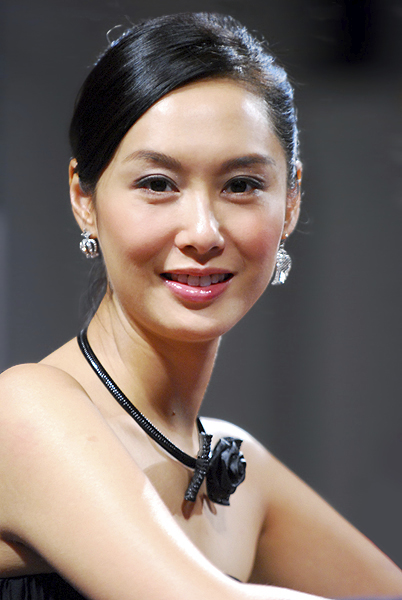
จู อิน

| name = จู อินAthena Chu
| image =File:Athena Chu.jpg
| caption = บท จื่อเสีย คือบทบาทที่ประสบความสำเร็จมากที่สุดในชีวิตการแสดงของเธอ
| birthname = จู อินอิน
| birthdate = วันที่
| birthplace = ฮ่องกง
| ส่วนสูง = 153 ซม.
| น้ำหนัก = 42
| spouse = "หวง กวนจง" หรือ "Paul Wong" (พ.ศ. 2555–ปัจจุบัน)
| domesticpartner = "โจว ซิงฉือ" (พ.ศ. 2535-2538)
| children = "น้องซาลาเปาไส้หมูแดง" (ผู้หญิง)
| occupation = นักแสดง
| yearsactive = ปีพ.ศ. 2535-ปัจจุบัน
| notable role = -บท “จื่อเสีย” ใน เรื่อง "ไซอิ๋วเดี๋ยวลิงเดี๋ยวคน ภาค2"(2538)-บท "แจ็คกี้" ในเรื่อง "คนเล็กนักเรียนโต ภาค2” (2535)
| เครื่องดนตรี =
| ค่าย =
| ส่วนเกี่ยวข้อง =
| ศิลปินแห่งชาติ =
| ตุ๊กตาทอง =
| สุพรรณหงส์ =
| ชมรมวิจารณ์บันเทิง =
| โทรทัศน์ทองคำ =
| imdb_id =
| thaifilmdb_id
| homepage =
จู อิน () มี
ชื่อภาษาอังกฤษ "อาธีน่า จู" (Athena Chu) เกิดฮ่องกง เมื่อวันที่ 25 ตุลาคม พ.ศ. 2514 เป็นที่รู้จักในยุค90s
และเป็นขวัญใจชายหนุ่มในยุคสมัยนั้นเป็นอย่างมาก เธอเคยได้รับการโหวตให้เป็นนักแสดงสาวในฝันของชายหนุ่มฮ่องกงอีกด้วย บทบาทการแสดงที่ได้รับความนิยมและเป็นที่รู้จักมากที่สุดของเธอ คือ บท "เทพธิดาจื่อเสีย" ในภาพยนตร์ เรื่อง "ไซอิ๋วเดี๋ยวลิงเดี๋ยวคน ภาค2" จากบทบาทในเรื่องนี้ต่อมาได้กลายมาเป็นฉายาของเธอจนถึงปัจจุบัน
จูอิน เริ่มแจ้งเกิดในภาพยนตร์เรื่อง "คนเล็กนักเรียนโต ภาค2” จากนั้นก็มีผลงานละครกับทางสภานีโทรทัศน์ทีวีบี ส่วนใหญ่รับบทนางรอง จนกระทั่งเมื่อปีพ.ศ. 2537 ในวัย 23 ปี เธอได้แสดงเป็น อึ้งย้ง ใน มังกรหยก (ละครโทรทัศน์ พ.ศ. 2537)|มังกรหยก ภาค1 1994 ถึงแม้จะได้รับความนิยมในเกณฑ์ที่ดีในฮ่องกง เพราะมีเรตติ้งที่สูงกว่า มังกรหยก 1976 ฉบับ หมีเซียะ
แต่ทว่าผู้ชมกลับนำไปเทียบกับเวอร์ชันยอดนิยมในยุค 80s คือ มังกรหยก 1983" ฉบับ องเหม่ยหลิง ที่ฮิตถล่มทลายทั่วโลก เลยดูเหมือนกับว่า มังกรหยก 1994 ไม่ค่อยดังเท่าที่ควร
จนมาประสบความสำเร็จจริง ๆ แบบไร้ข้อกังขากับบทบาท "เทพธิดาจื่อเสีย" ในภาพยนตร์เรื่อง "ไซอิ๋วเดี๋ยวลิงเดี๋ยวคน ภาค2" ที่ตอนแรกเข้าฉายในโรงหนังก็ไม่ได้ฮิตอะไรมากมาย แต่เมื่อเวลาผ่านไปมีการนำมาฉายซ้ำในจีนและยังถูกจัดอันดับให้เป็นหนึ่งในหนังฮ่องกงที่ดีที่สุด จนได้รับความนิยมขึ้นมา ทำให้บทบาทในภาพยนตร์เรื่องนี้ของเธอ กลายเป็นผลงานมาสเตอร์พีชที่สุดในช่วงชีวิตการเป็นนักแสดงของจูอิน และเธอถูกเรียกว่า "เทพธิดาจื่อเสีย" มาจนถึงทุกวันนี้
ปัจจุบันสามีเธอคือ "หวง กวนจง" หรือ
"พอล หวัง (Paul Wong)" เป็นหนึ่งในสมาชิกวง Beyond และมีบุตรสาวดัวยกัน 1 คน มีชื่อว่าน้อง “ซาลาเปาไส้หมูแดง”
== ประวัติ ==
"จูอิน" เกิดเมื่อวันที่ 25 ตุลาคม พ.ศ. 2514 ในเกาลูนที่ฮ่องกง พ่อของเธอมีอาชีพเป็นครูสอนคณิตศาสตร์ ต่อมาได้เริ่มทำธุรกิจกับแม่ของเธอจนประสบความสำเร็จ หลังจากเรียนจบชั้นมัธยมศึกษาปลาย เธอได้เข้าเรียนการแสดงที่ สถาบันการแสดงศิลปะ ฮ่องกง (HK Academy for Performing Arts) เมื่อปีพ.ศ. 2533 และสำเร็จการศึกษาในปี 2535 และในระหว่างนั้น จูอิน ก็ได้เป็นพิธีกรในรายการเด็กของสถานีโทรทัศน์ทีวีบี (TVB) และไม่นานหลังจากสำเร็จการศึกษาทางด้านการแสดง เธอได้เริ่มต้นชีวิตการแสดง โดยการเปิดตัวภาพยนตร์เรื่อง "คนเล็กนักเรียนโต ภาค2” ในปีพ.ศ. 2535 และเรื่องนี้ก็ทำให้เธอได้รับการเสนอชื่อเข้าชิงรางวัล "นักแสดงหญิงหน้าใหม่ยอดเยี่ยม" (Best New Artist HK Film Award) แต่ไม่ได้ ในช่วงที่เธอถ่ายทำภาพยนตร์เรื่องนี้ ทำให้เธอได้พบรักกับดาราตลกชื่อดัง โจว ซิงฉือ แต่ทว่าความรักของพวกเขา มีแต่ข่าวฉาวที่เต็มไปด้วยปัญหา และในไม่กี่ปีต่อมาทั้งสองก็ตกลงจบชีวิตรักในปีพ.ศ. 2538 และในปีเดียวกัน หลังจากที่ได้แยกทางกันแล้ว ทั้งคู่ก็ได้ปรากฏตัวบนจอภาพยนตร์ด้วยกันเป็นครั้งสุดท้ายในภาพยนตร์เรื่อง "ไซอิ๋ว เดียวลิงเดียวคน ภาค2" (โดยบทบาท เทพธิดาจื่อเสีย กลายเป็นบทบาทตัวแทนของเธอมาจนถึงปัจจุบัน) ก่อนที่เธอจะหันไปรับงานแสดงที่ไต้หวัน.
นอกจากนี้ในช่วงหนึ่ง จูอิน เคยร่วมงานกับสถานีโทรทัศน์ของ "ทีวีบี" มีผลงานละครในเรื่อง "เทพบุตรผู้พิชิต (Legenadary Ranger )"ในปีพ.ศ. 2536 ที่มี หลี่หมิง, หงซิน และ หลี่ เจียซิน แสดงนำ และในวัย 23 ปี ยังเคยได้แสดงเป็น อึ้งย้ง ในเวอร์ชัน มังกรหยก (ละครโทรทัศน์ พ.ศ. 2537)|มังกรหยกภาค 1 (1994) งานสร้างในปีพ.ศ. 2537 แต่เวอร์ชันนี้กลับไม่ประสบความสำเร็จเท่าที่ควร เพราะถูกนำไปเปรียบเทียบกับเวอร์ชันเก่ายอดนิยม คือ มังกรหยก (ละครโทรทัศน์ พ.ศ. 2526)| มังกรหยก ภาค1 (1983) ฉบับ องเหม่ยหลิง ที่มีผู้ชมชื่นชอบมากกว่า แต่อย่างไรก็ตาม มังกรหยก ภาค 1 (1994) มีเรตติ้งสูงกว่า มังกรหยก ภาค 1 (1976) ฉบับ หมีเซียะ ส่งให้เธอกลายเป็น อึ้งย้ง ที่ประสบความสำเร็จ(ทางด้านเรตติ้ง) เป็นอันดับสองรองจาก องเหม่ยหลิง
== ชีวิตส่วนตัว ==
สำหรับดาราสาวจูอิน เคยคบหาดูใจกับ "โจวซิงฉือ" ตั้งแต่เพิ่งเริ่มเข้าวงการ เพราะได้ร่วมงานกันในภาพยนตร์เรื่อง “คนเล็กนักเรียนโต” จึงทำให้ความสัมพันธ์ของทั้งสองคืบหน้าไป และดูเหมือนโจวซิงฉือจะยอมรับกลาย ๆ ด้วยว่ากำลังคบหาดูใจกับจูอินอยุ่ ไม่ว่าจะเป็นการปรากฏตัวต่อสาธารณชน หรือการให้สัมภาษณ์ต่อสื่อ
แต่แล้วในช่วงปีพ.ศ. 2536-2537 เขาก็มีข่าวกับนักแสดงสาว ม่อเหวินเหว่ย ที่เขาปั้นมากับมือ กลายเป็นข่าวรักสามเส้าขึ้นมา จนกระทั่งปีพ.ศ. 2538 เขากับจูอินก็ตัดสินใจแยกทางกัน พร้อมกับการแสดงหนังเรื่องสุดท้ายร่วมกันใน "ไซอิ๋วเดี๋ยวลิงเดี๋ยวคน" หลังจากความผิดหวังในครั้งนั้น จูอินก็หันไปเล่นละคร ที่ไต้หวัน
ต่อมาในปีพ.ศ. 2542 จูอิน ได้พบรักกับ "หวง กวนจง" หรือชื่อภาษาอังกฤษว่า "พอล หวัง" เป็นหนึ่งในสมาชิกวง "Beyond"
ทั้งคู่คบกันมาอย่างยาวนาน แต่ไม่ได้แต่งงานกัน จนกระทั่งเมื่อวันที่ 8 กุมภาพันธ์ ปีพ.ศ. 2555 เว็บไซต์เจย์นสตาร์ ได้รายงานว่า จูอินได้ประกาศว่า เธอตั้งท้องได้ 2 เดือนแล้ว หลังคบหากับแฟนหนุ่มยาวนานถึง 13 ปี
สำหรับข่าวการตั้งครรภ์ของจูอินครั้งนี้กลายเป็นที่โด่งดัง หลังจากที่ภาพดังกล่าวถูกปาปาราซซี่แอบไปดักถ่ายรูปทั้งคู่ที่หน้าคลินิก ช่วงที่จูอินเข้าไปตรวจครรภ์ ส่วน พอล หวัง ดูหนังสือเกี่ยวกับการเลี้ยงลูก อย่างไรก็ตาม รายงานข่าวยังได้วิเคราะห์ด้วยว่า ทั้งคู่อาจจะเข้าพิธีวิวาห์ในเร็ว ๆ นี้ เนื่องจากคบหากันมานานถึง 13 ปีแล้ว และฝ่ายชายมักบอกว่า พร้อมจะแต่งงานเมื่อใดก็ได้ ขณะที่ฝ่ายหญิงยังไม่อยากรีบแต่ง หลังจากนั้นทั้ง 2 ก็ประกาศแต่งงานกันทันที และคลอดลูกสาวในเวลาต่อมา โดยตั้งชื่อลูกสาวว่า "ซาลาเปาไส้หมูแดง".การท้องก่อนแต่งของเธอ ถูกกระแสโจมตีจากผู้ที่เคร่งศาสนาคริสต์ อย่างหนักมาก เพราะที่ผ่านมา จูอิน แสดงตัวเป็นชาวคริสต์ผู้เคร่งครัดและ เคยแสดงจุดยืนต่อต้านการมีเพศสัมพันธ์ก่อนแต่งงาน และยืนยันว่าตนเองยึดถือในเรื่องนี้มาโดยตลอด.
==เกร็ดเล็กเกร็ดน้อย==
จูอิน มักถูกสื่อมากมายเรียกเธอว่า "นางฟ้าจื่อเสีย"

แต่ก็มีแฟนคลับเธอ ขนานนามเธอว่า "อึ้งย้งที่สวยที่สุด" (ความสวยขึ้นอยู่กับมุมมองของแต่ละคน)
== ผลงาน ==
=== ละคร / ทีวีโชว์ ===
* Yi Qian Di Yan Lei รับบท Shen Xin Yi (2008)
* Hua Li Mao Xian รับบท Amy (2008)
* Bao Yu Li Hua 暴雨梨花 (2007)
* Fox Volant of the Snowy Mountain (2006)
* Palm of Ru Lai (2004)
* Xiao Shiyi Lang (CTV, 2002)
* The Duke of Mount Deer (2000)
* The New Shaolin Temple (1998)
* Tears in Heaven (1997)
* Wars of Bribery (TVB, 1996)
* Legend of the Condor Heroes (TVB, 1994)
* Edge of Righteousness (1993)
* The Legendary Ranger (TVB, 1993)
* Romance Beyond (TVB, 1993)
* The Chord to Victory (TVB, 1993)
=== เพลงประกอบละคร ===
* Xue De Dao Bie (雪的道別) The Snow's Goodbye, Fox Volant of the Snowy Mountain (2006)
=== ภาพยนตร์ ===
* Whispers and Moans (2007)
* Love is a Many Stupid Thing (2004, นักแสดงรับเชิญ)
* Sex and the Beauties (2004)
* Shiver (2003)
* Chinese Odyssey 2002 (2002)
* Time 4 Hope (2002)
* Stowaway (2001)
* Never Say Goodbye (2001)
* Love Correction (2000)
* Conman in Tokyo (2000)
* The Boss Up There (1999)
* The H.K. Triad (1999)
* Horoscope 1: The Voice from Hell (1999)
* Raped by an Angel 4: The Raper's Union (1999)
* The Conman (1998)
* Take Five (1998)
* Tricky King (1998)
* Step into the Dark (1998)
* The Love and Sex of the Eastern Hollywood (1998)
* Raped by an Angel 2: The Uniform Fan (1998)
* Ah Fai the Dumb (1997)
* The Feeling of Love (1996)
* Hero of Swallow (1996)
* Trouble Maker (1995)
* Shaolin Kung Fu Kids (1995)
* Remember M, Remember E (1995)
* A Chinese Odyssey Part 2 (1995)
* A Chinese Odyssey Part 1 (1995)
* Lantern (1994)
* Easy Money (1994)
* Vampire Family (1993)
* Tom, Dick And Hairy (1993)
* Project S (1993)
* To Miss With Love (1992)
* Fight Back To School 2 (1992)
== อ้างอิง ==
== แหล่งข้อมูล ==
* โจวชิงฉือ รักร้าวที่ไม่อาจให้อภัย
*
*
*
*
* ประวัติ ของดาราสาวจูอิน ที่ lovehkfilm
* ผู้หญิงของโจวซิงฉือ
หมวดหมู่:นักแสดงฮ่องกง
หมวดหมู่:ผู้กำกับภาพยนตร์ชาวจีน
หมวดหมู่:ผู้กำกับภาพยนตร์ชาวฮ่องกง
หมวดหมู่:นักแสดงจีน
หมวดหมู่:นักแสดงภาพยนตร์หญิงชาวฮ่องกง
หมวดหมู่:นักแสดงไต้หวัน